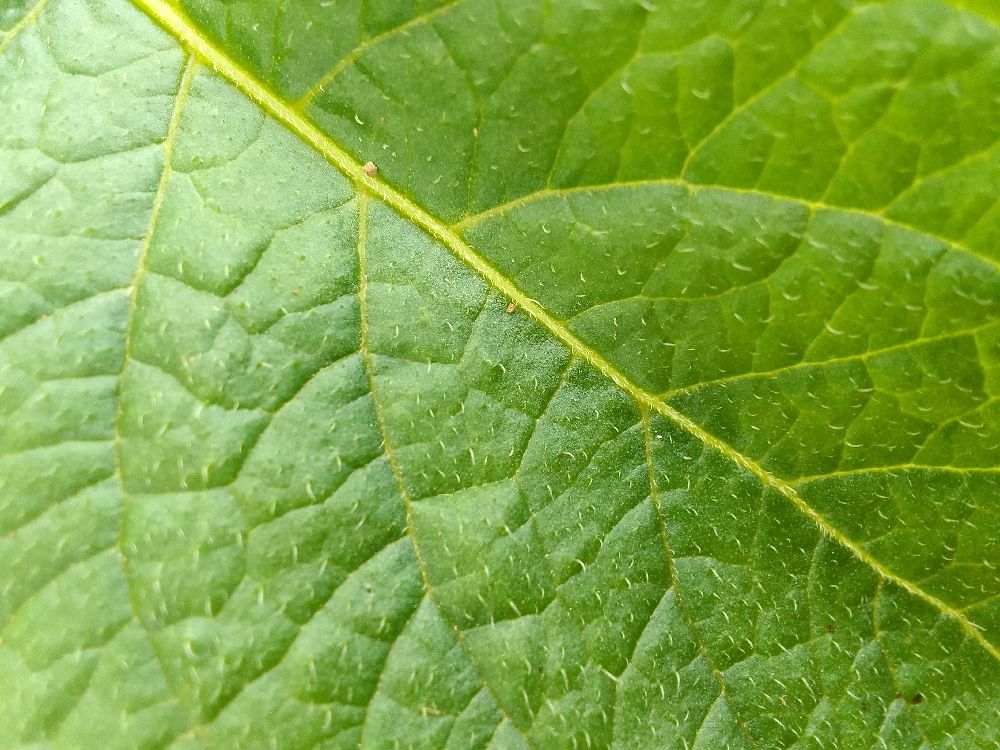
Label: Healthy